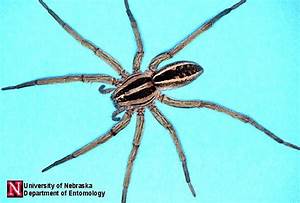
Label: spider